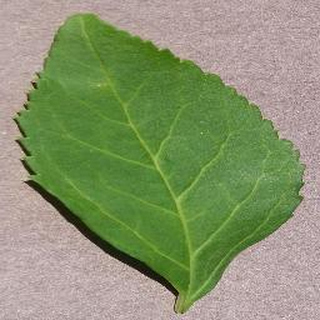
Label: healthy_cherry